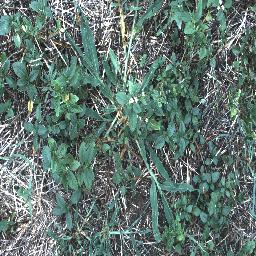
Label: negative